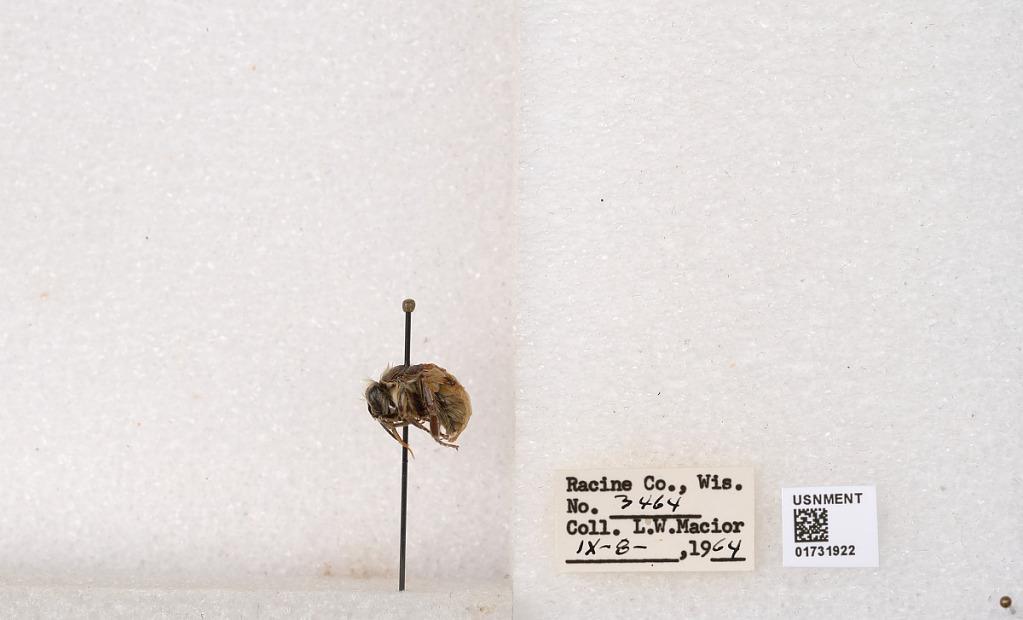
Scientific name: Bombus impatiens Cresson
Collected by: L. Macior
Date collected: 1964-9-8
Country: United States
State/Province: Wisconsin
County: Racine
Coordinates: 42.7299, -87.8123